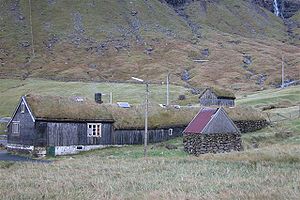
Depil / Bondehuset i Depil
Depil dansk Depli er en færøsk bygd på østkysten af Borðoy og ligger ved Klaksvík – Viðareiði-landevejen ca. en kilometer før Hvannasund.